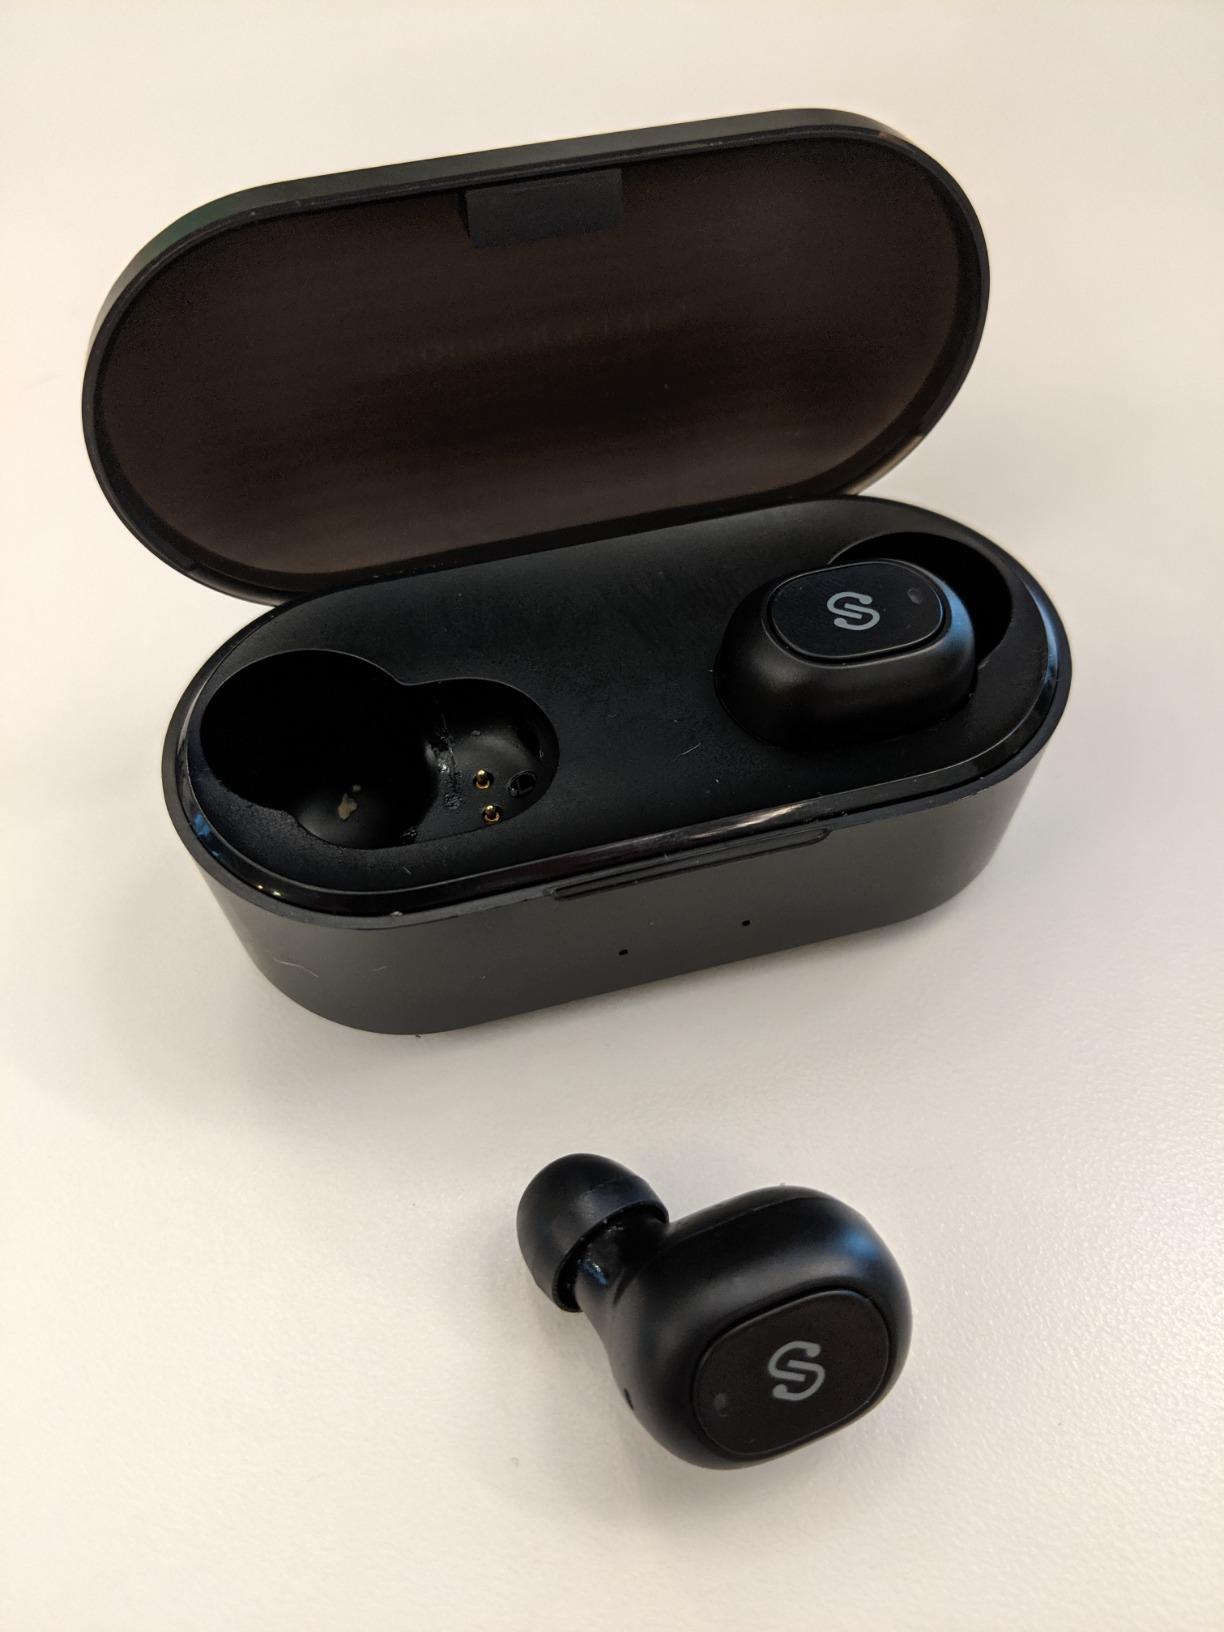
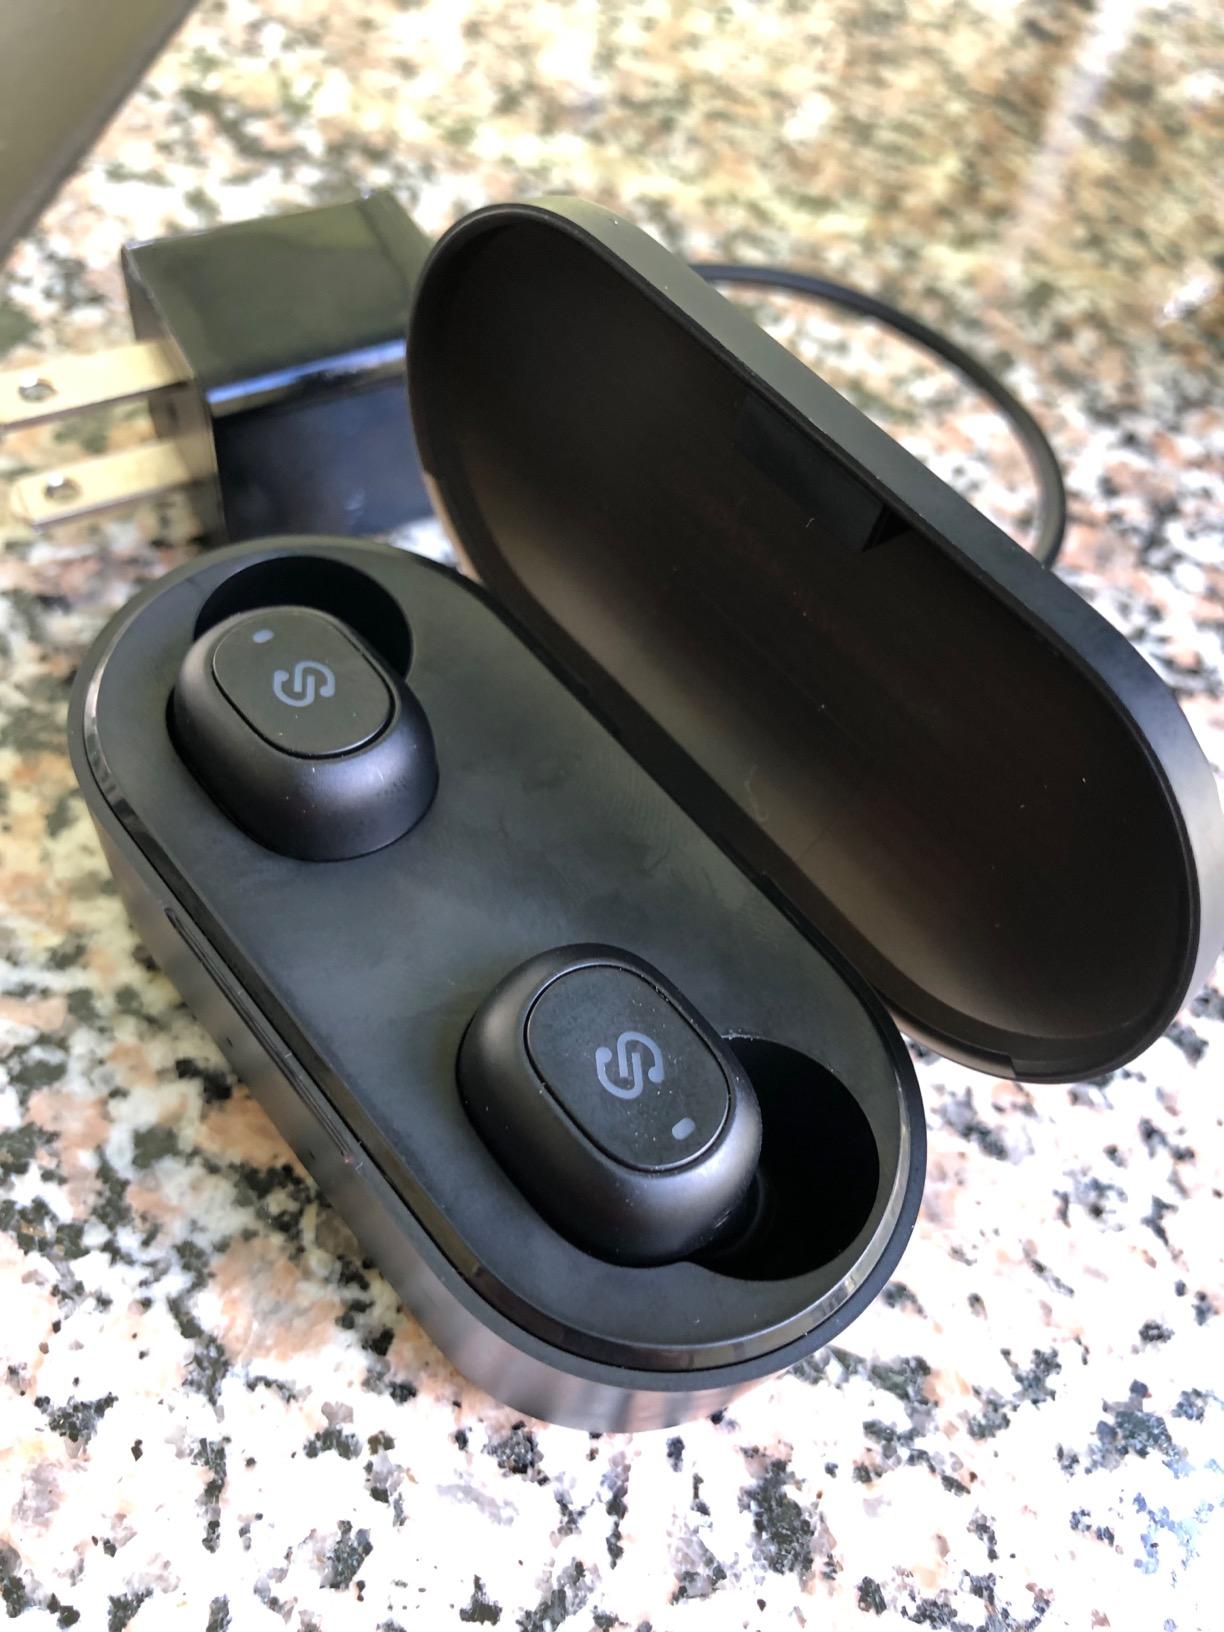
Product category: earbuds
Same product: yes